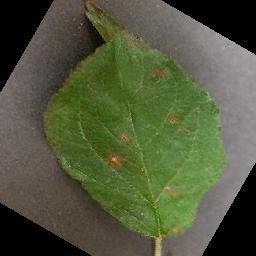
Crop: apple
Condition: cedar_rust